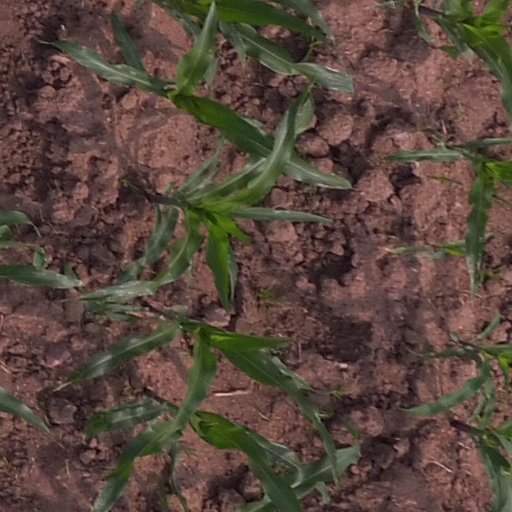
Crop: maize; corn